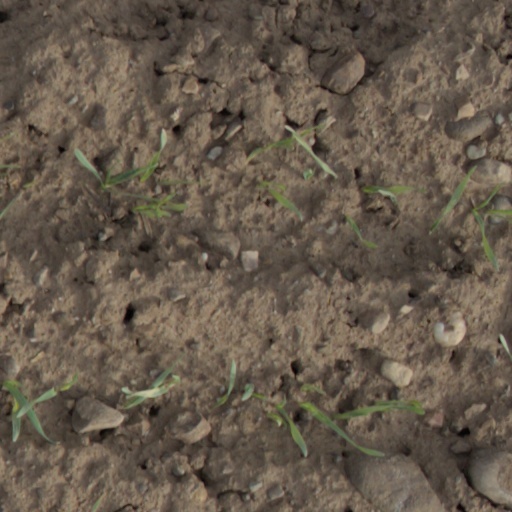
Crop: wheat